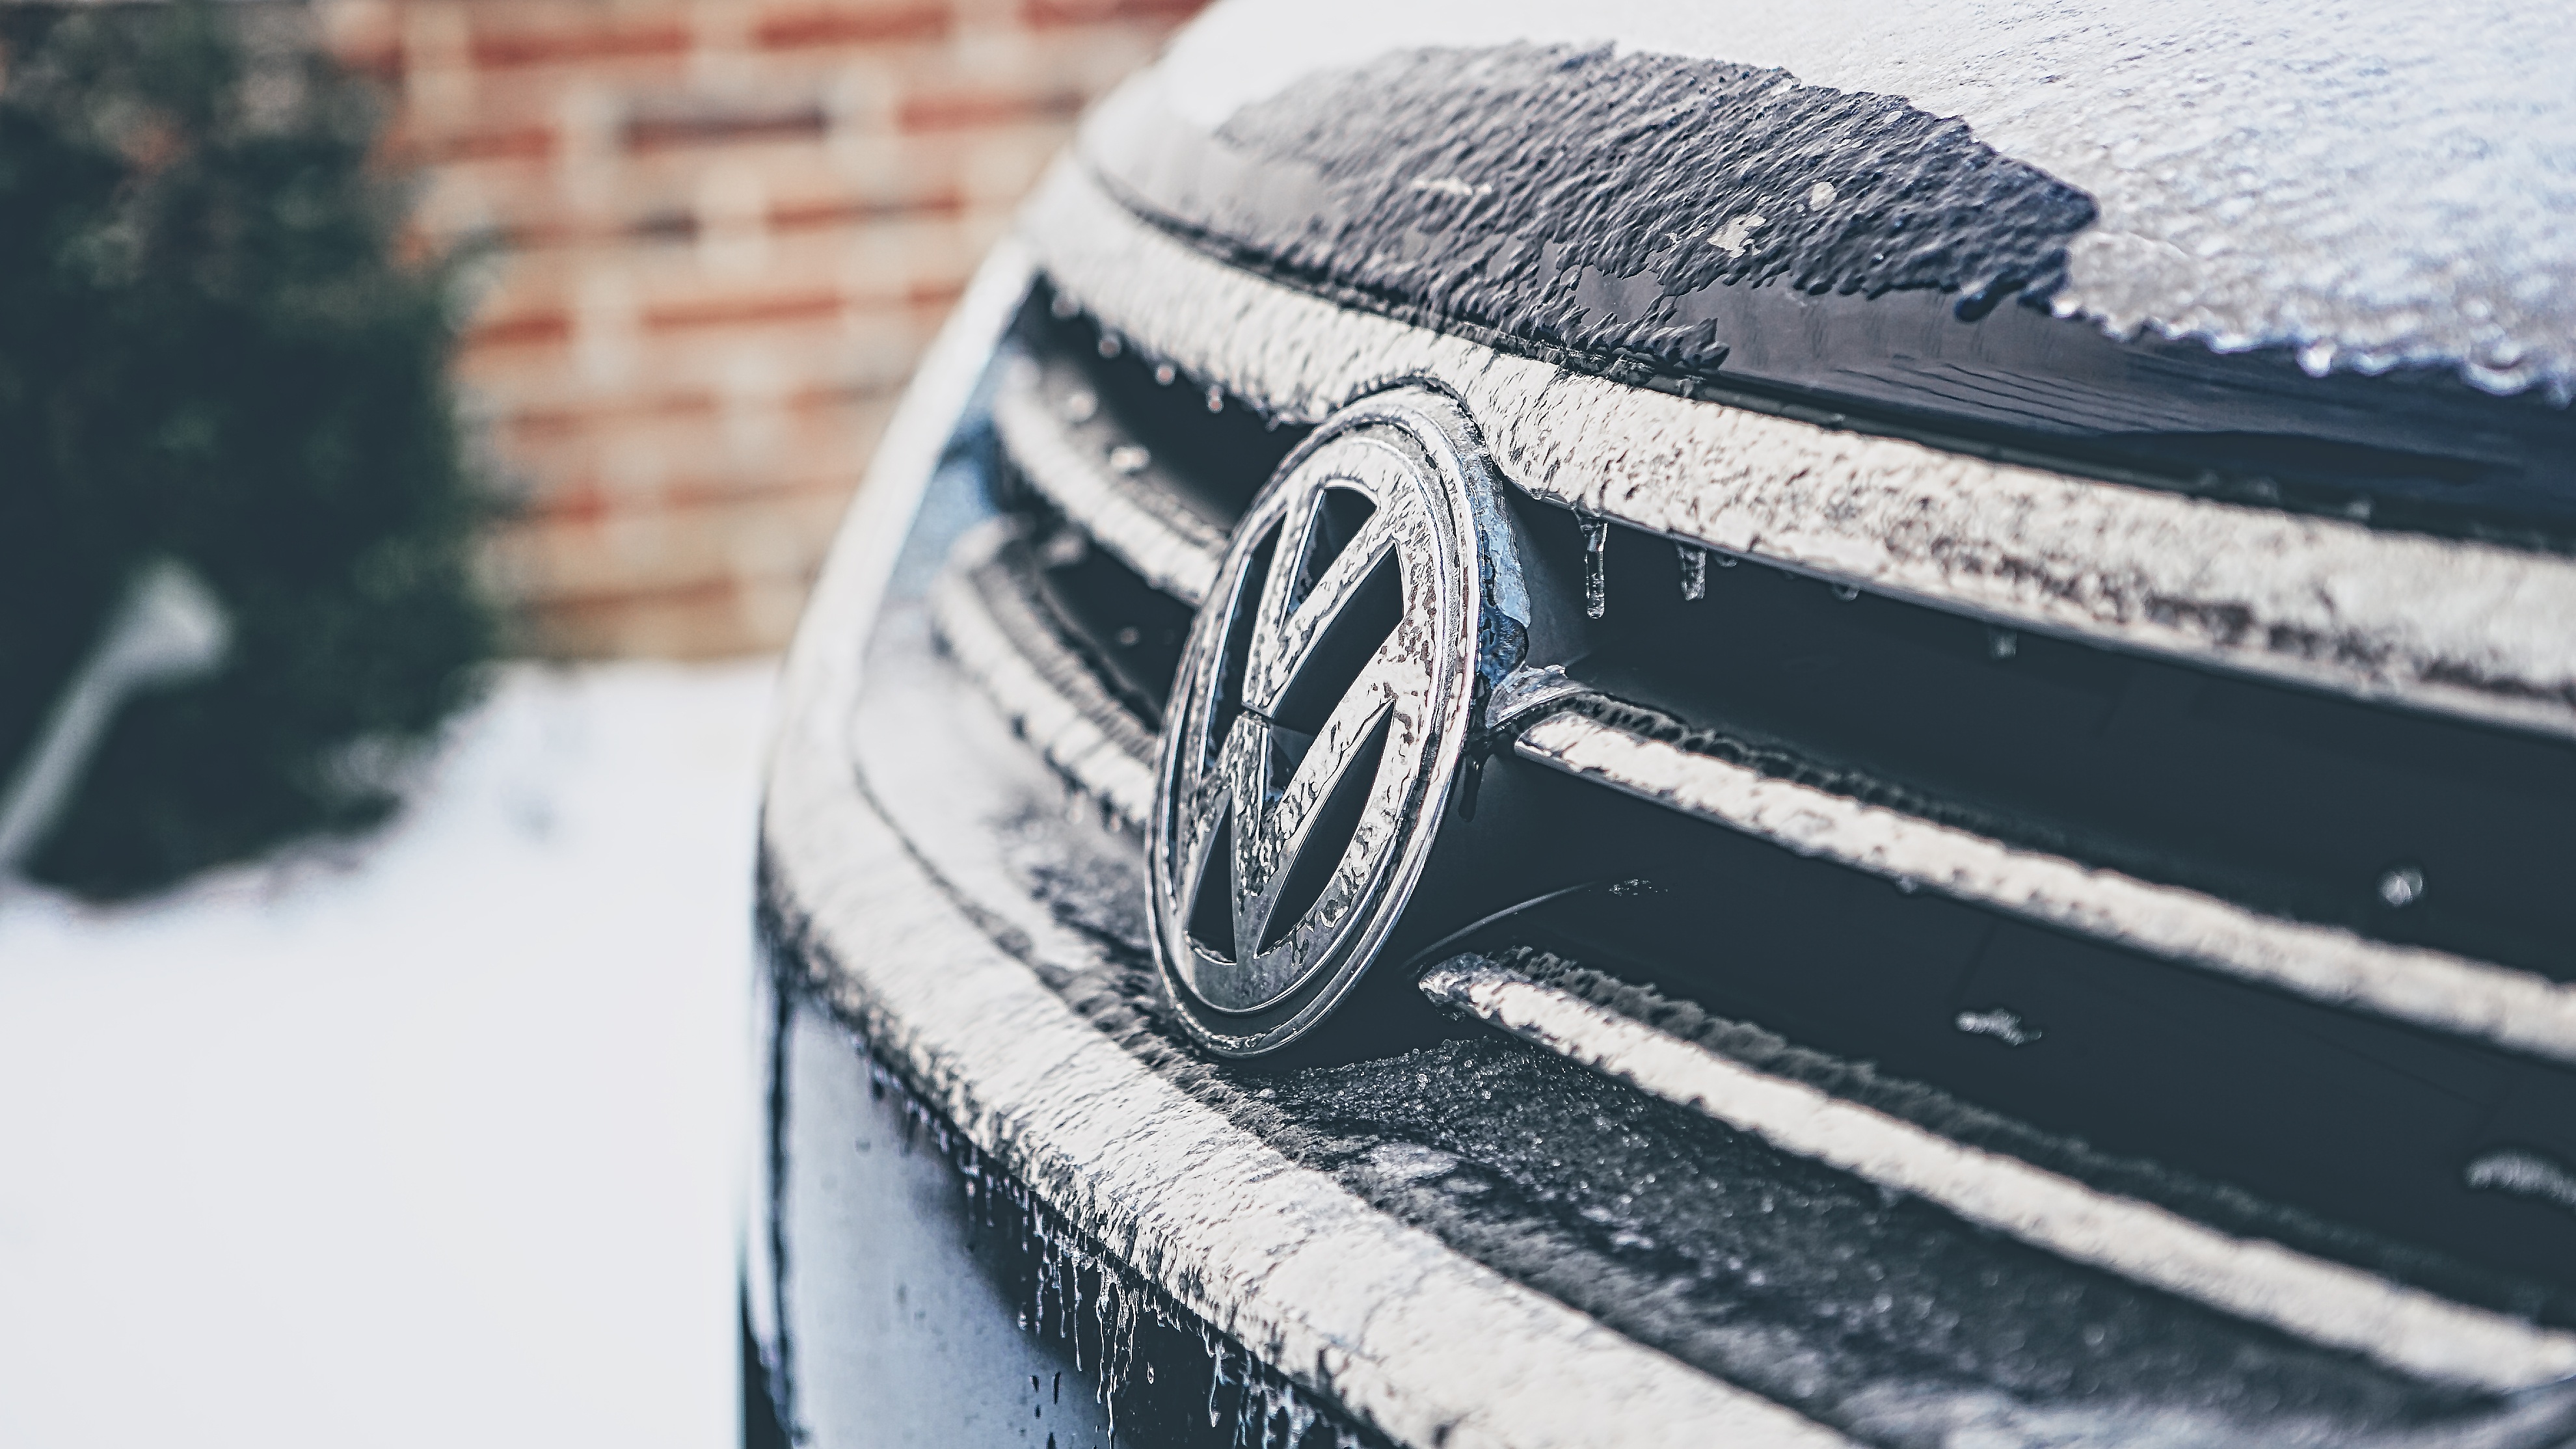
snow, cold, winter, white, car, vw, ice, weather, blue, black, monochrome, grille, footwear, volkswagon